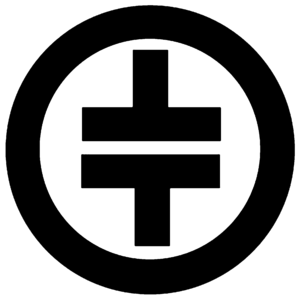
Take That / Diskografi / Studiealbum
Det officielle Take That logo siden 1989.
Take That er et britisk boyband, dannet i 1989 i Manchester. Den nuværende besætning i gruppen består af Gary Barlow, Mark Owen og Howard Donald. Den originale opsætning bestod også af Robbie Williams indtil 2011 og Jason Orange, indtil 2014.